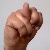
The image shows a hand gesture representing the letter 'N' in Indian Sign Language.